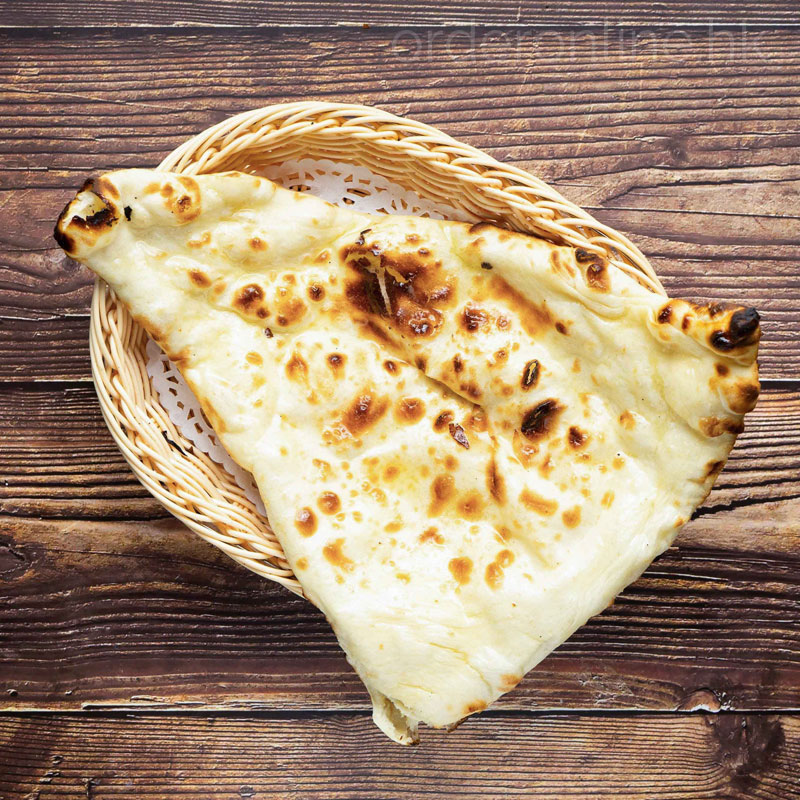
Dish: butter_naan